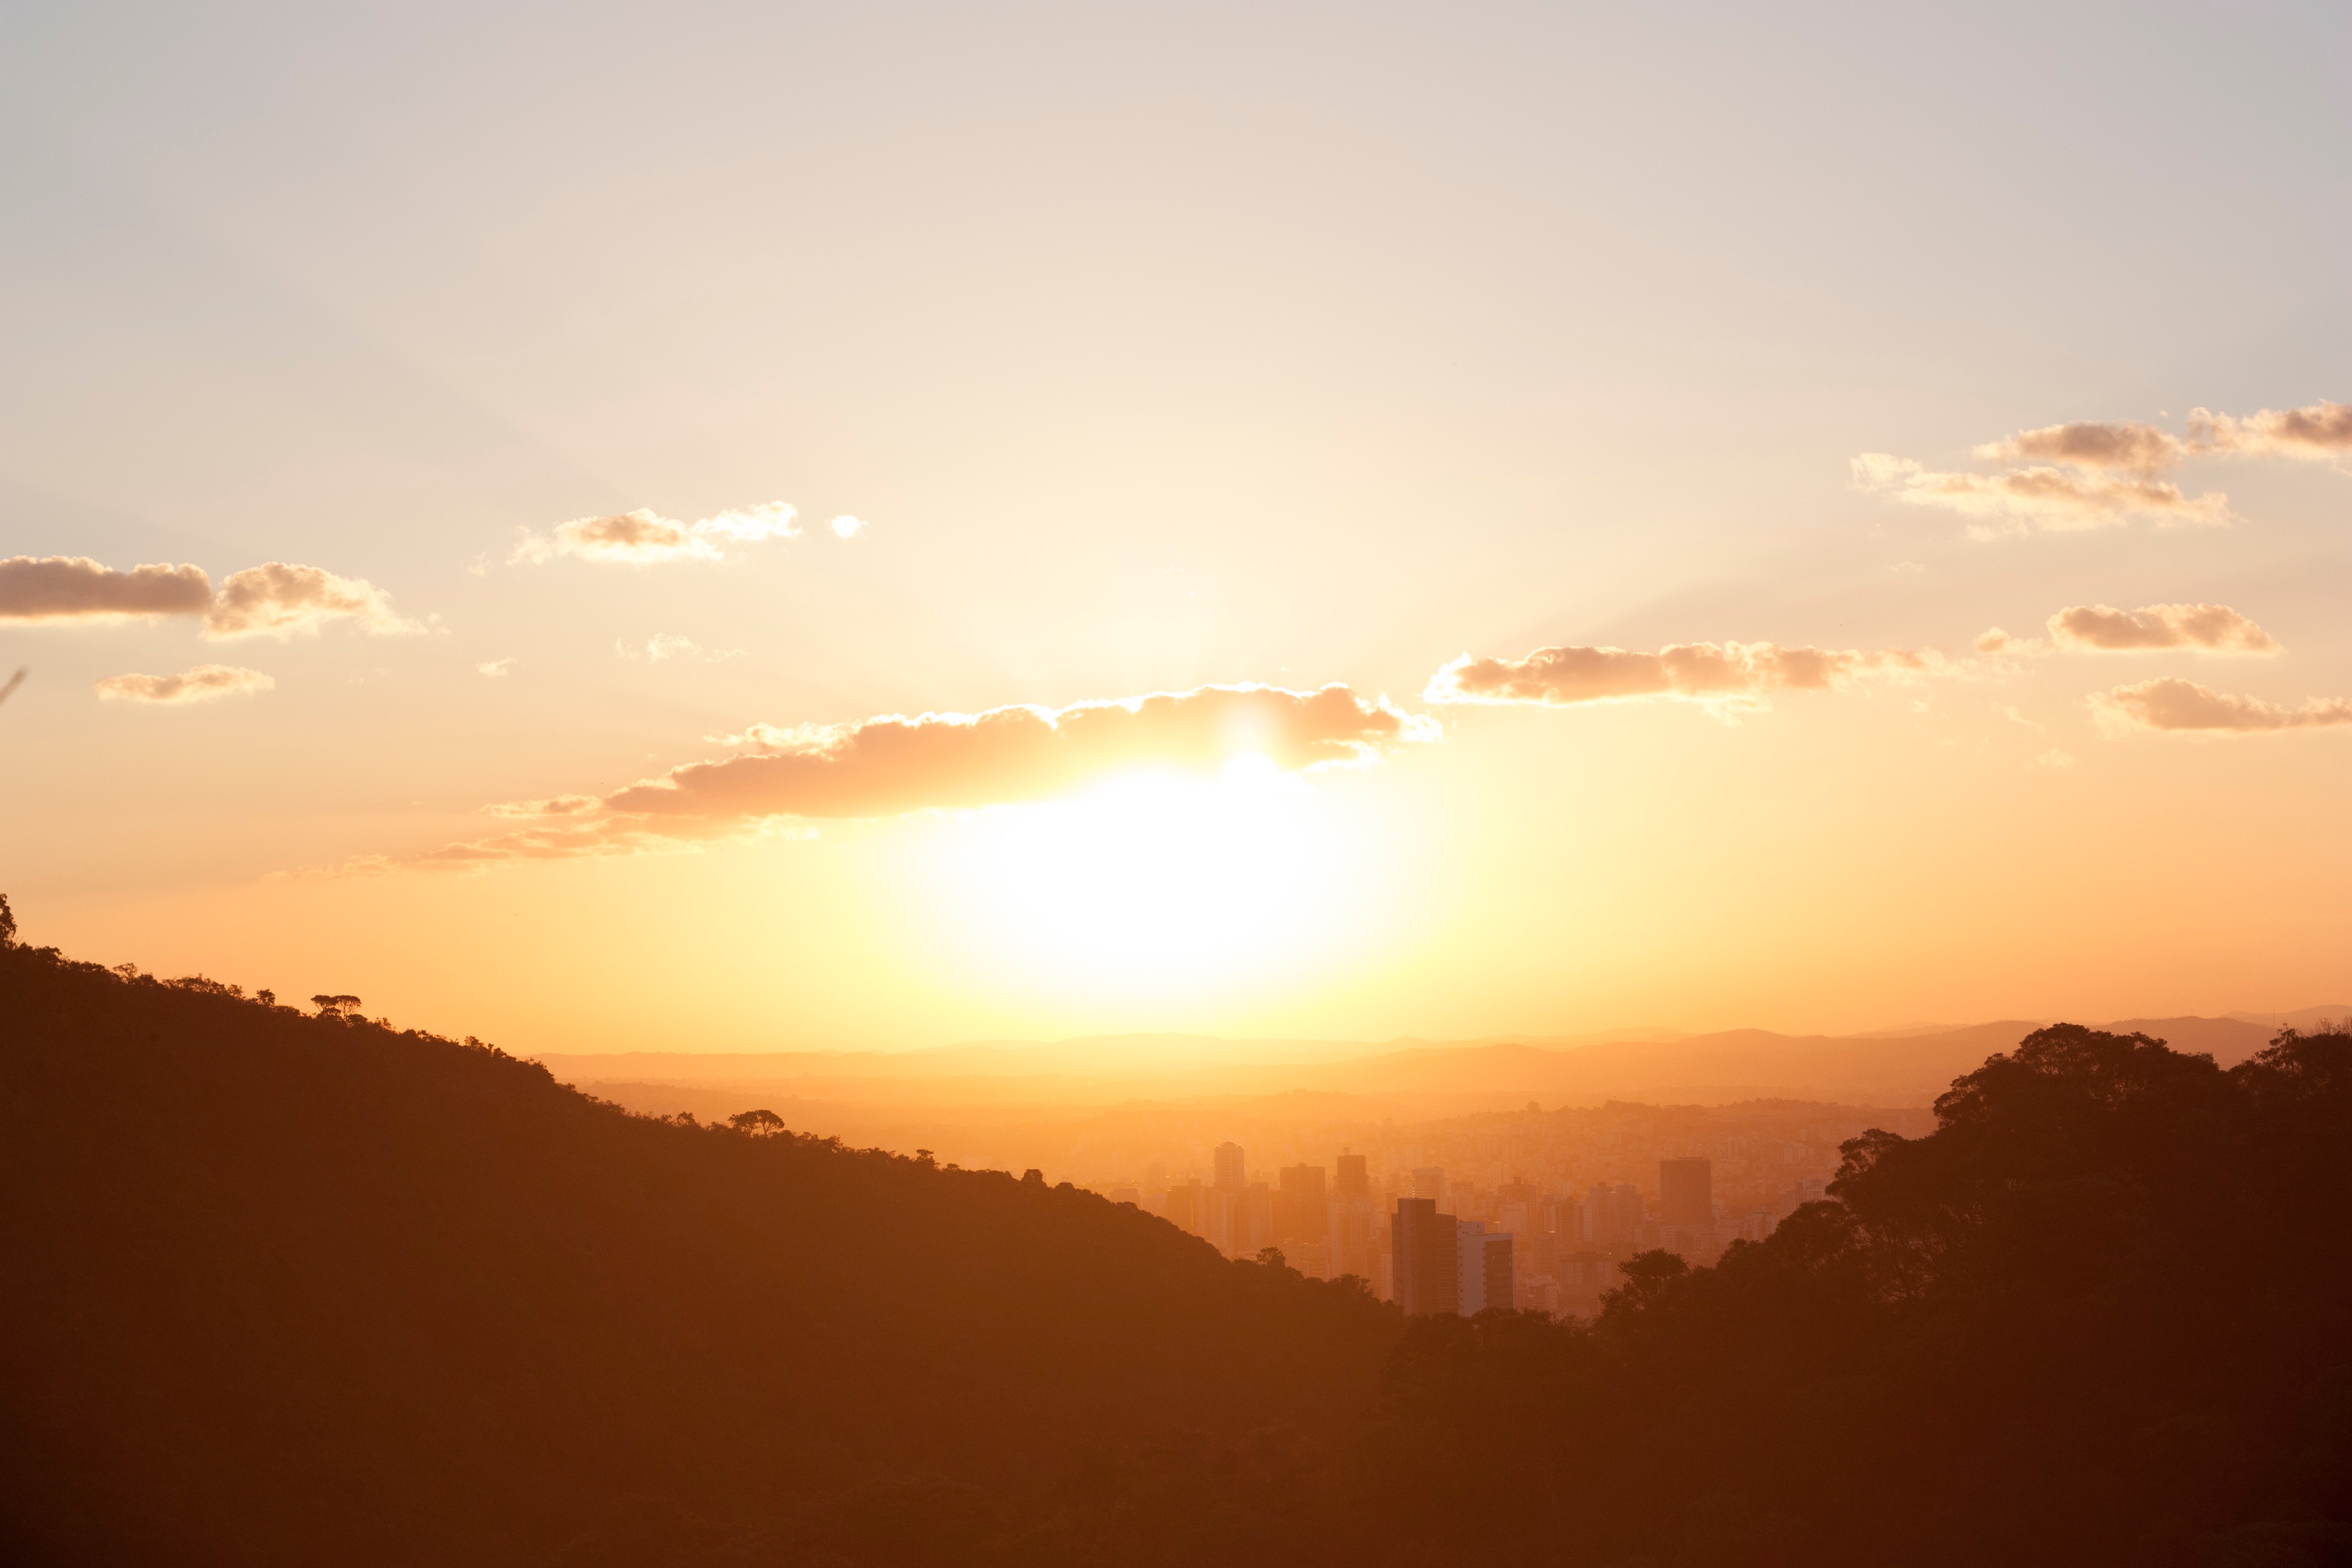
horizon, mountain, cloud, sky, sun, sunrise, sunset, field, sunlight, morning, hill, dawn, dusk, evening, haze, plain, afterglow, atmospheric phenomenon, red sky at morning